Reverse weathering

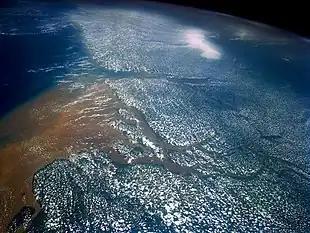
The Amazon River Delta

In the Amazon River delta, about 90% of buried SiO is used up during reverse weathering, while the creation of potassium ions in this location is about 2.8 μmol g year. Nearly 7-10% of the potassium input from the Amazon River is removed from the ocean by the formation of potassium-iron rich aluminosilicates. In the Mississippi River delta about 40% of SiO that is buried in the sediment is converted to authigenic aluminosilicates. The major difference in the two deltas is due to the sediments in the Amazon delta being subject to a number of erosional and depositional processes, which creates an abundant amount of iron oxides. Sediment typically resides in the region for 30 years on average, but the upper layer undergoes major physical reworking 1-2 times per year. Pore water data suggests that the formation of authigenic clays in the Amazon delta occur on the order of a few months to a few years. The limiting reactant of clay formation in this region is the quantity of available SiO since the river water generally has a high concentration of other reactants, such as iron, potassium, magnesium, and aluminium. Whereas in the Mississippi delta, the limiting nutrient for these reactions is iron.